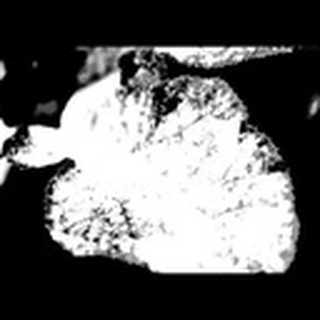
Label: cotton_powdery_mildew